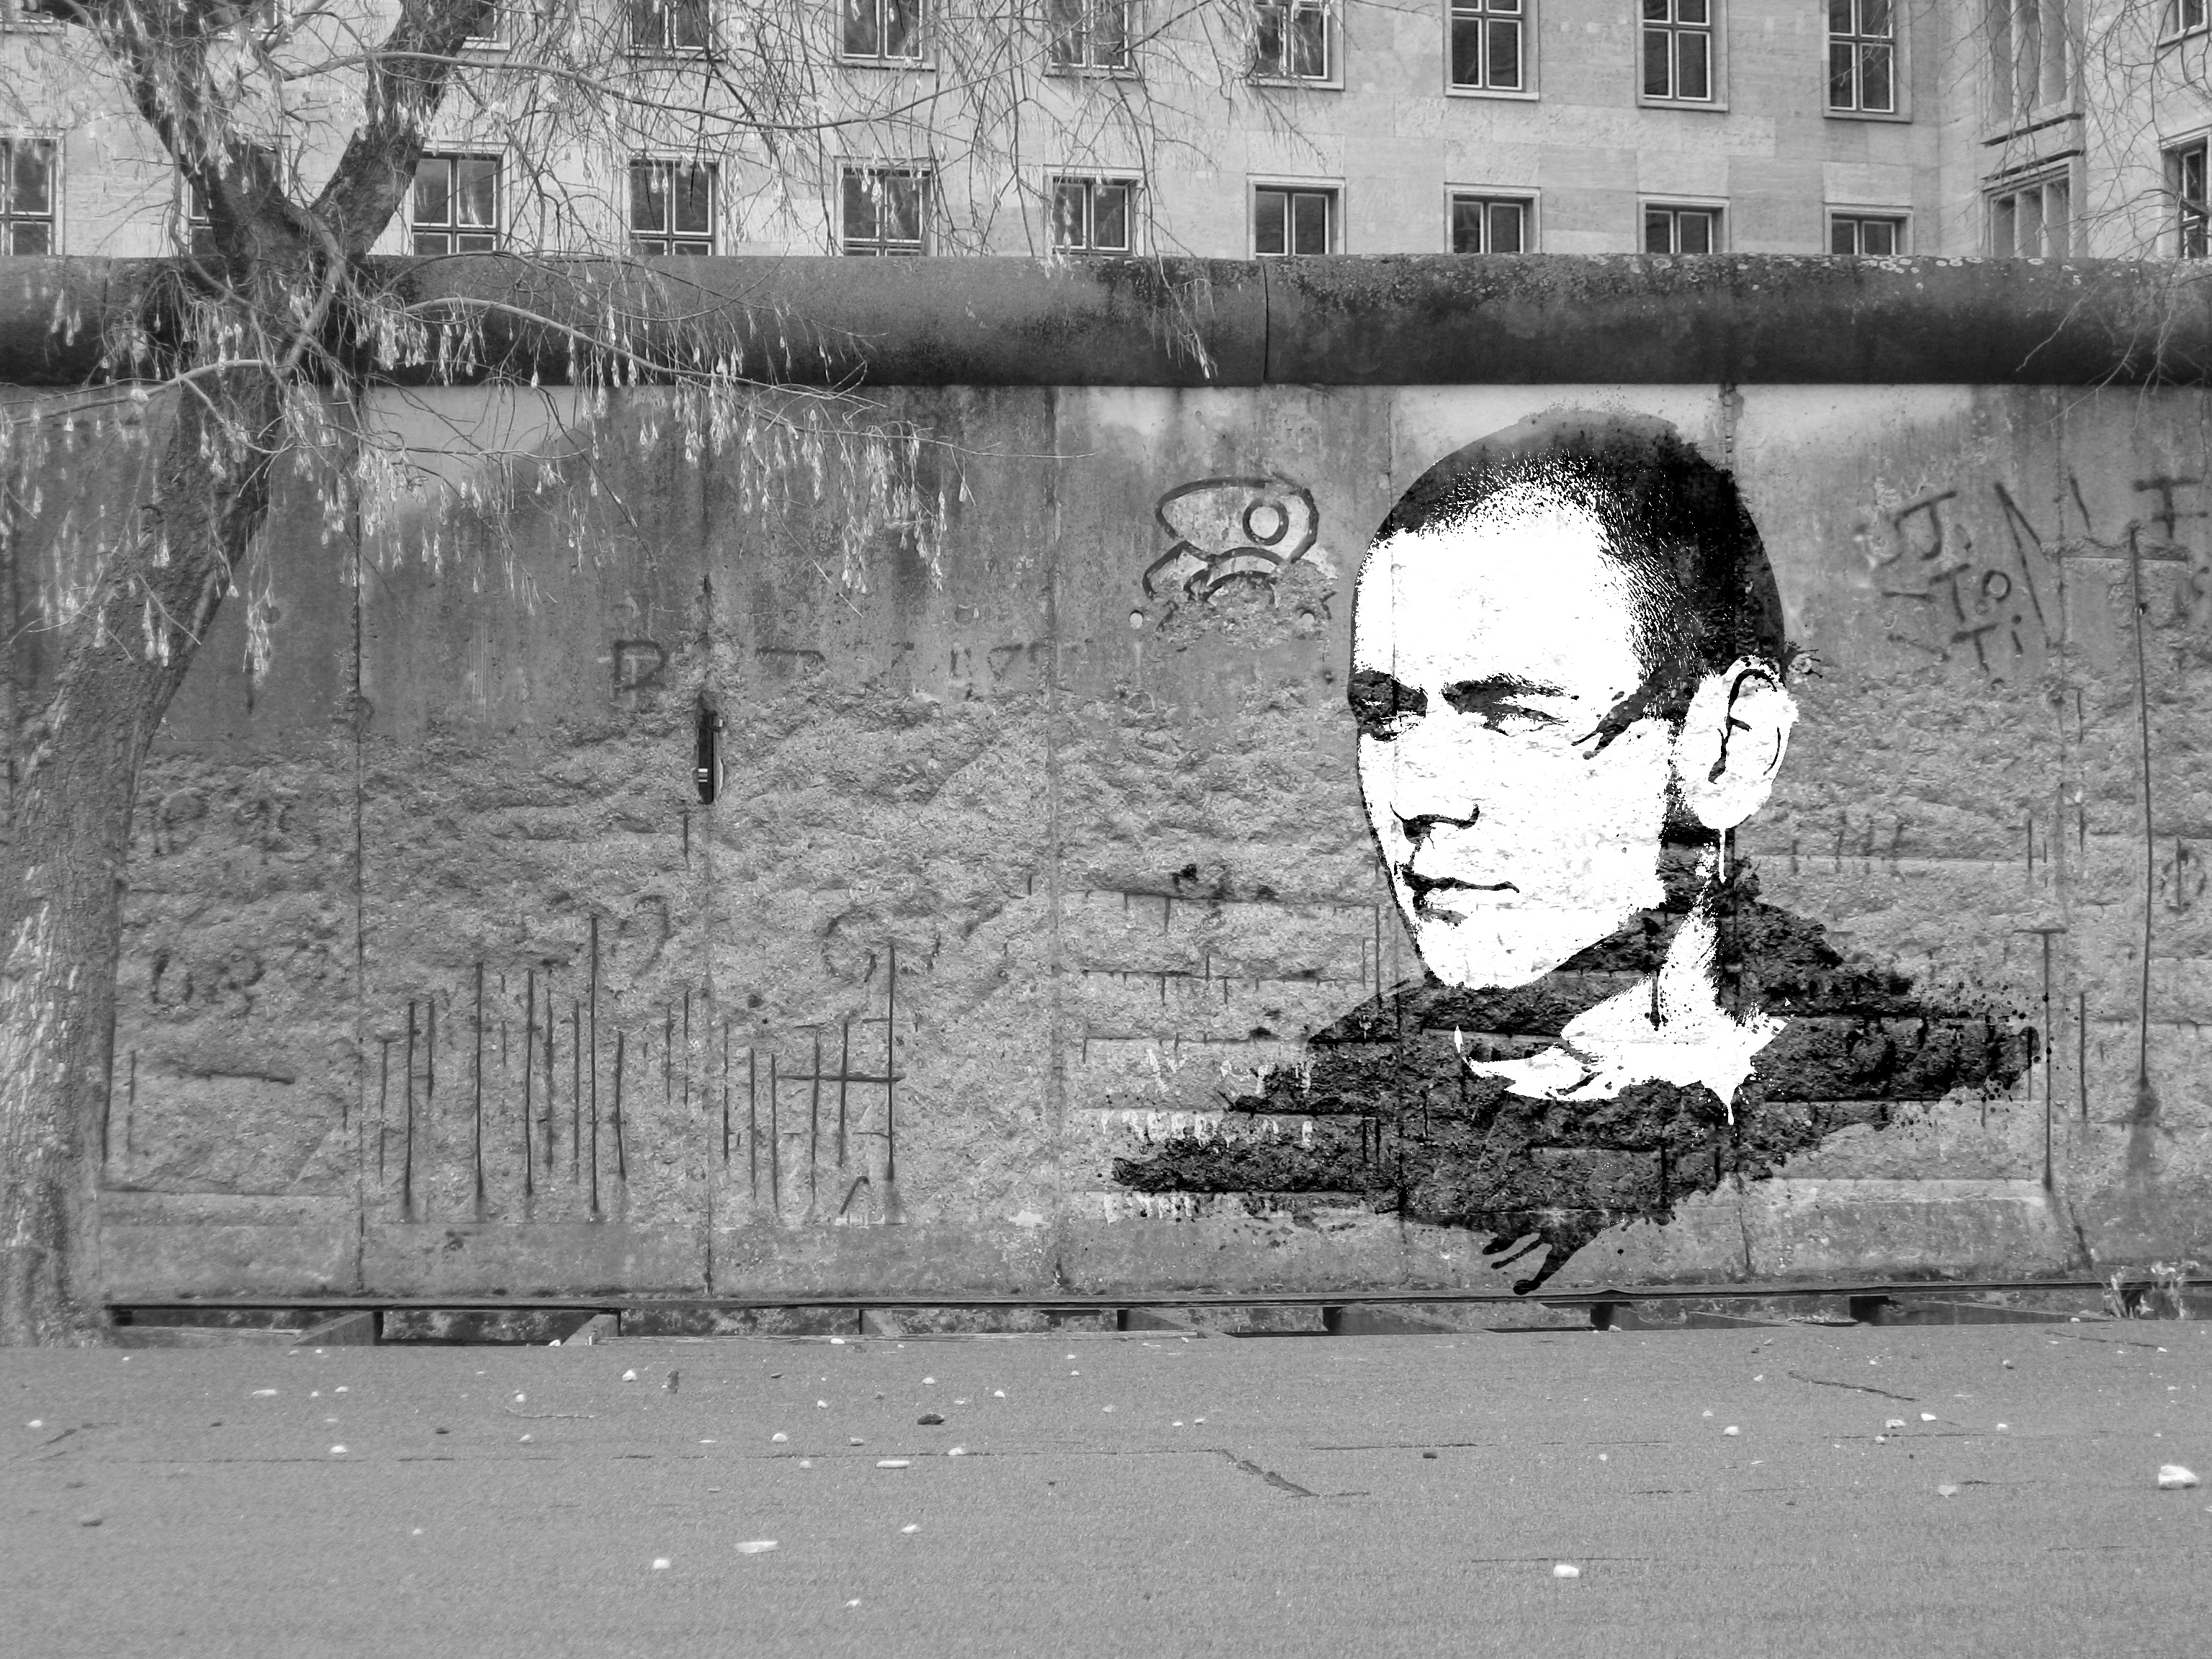
black and white, white, street, photography, wall, spray, black, monochrome, graffiti, face, art, sketch, drawing, creativity, photograph, photoshop, painted, monochrome photography, berlin wall